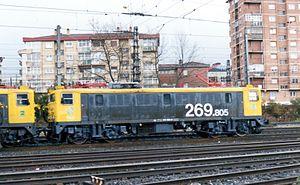
Les 269.8 constittuent une ancienne sous-série de locomotives électriques de la Renfe issues des 269.0.